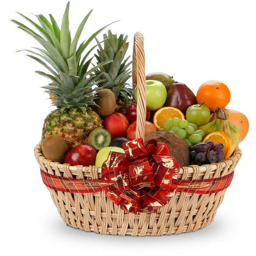
a harvest of fresh fruits .